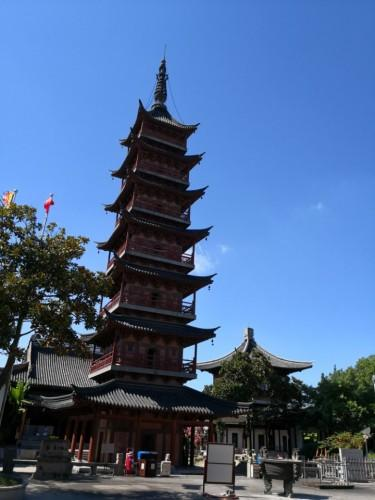
地标名称：千灯古镇-秦峰塔
所在城市：苏州市·昆山市